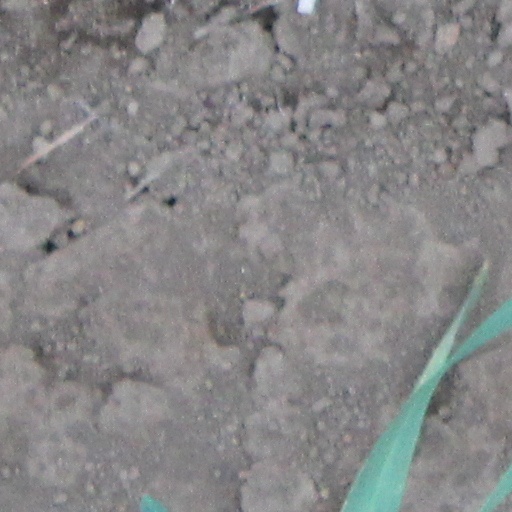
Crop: wheat